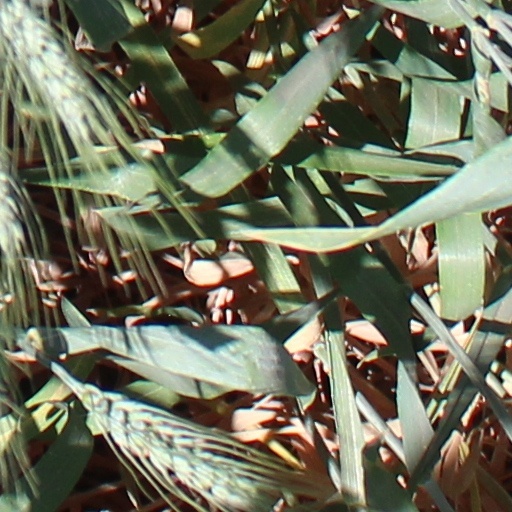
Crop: wheat